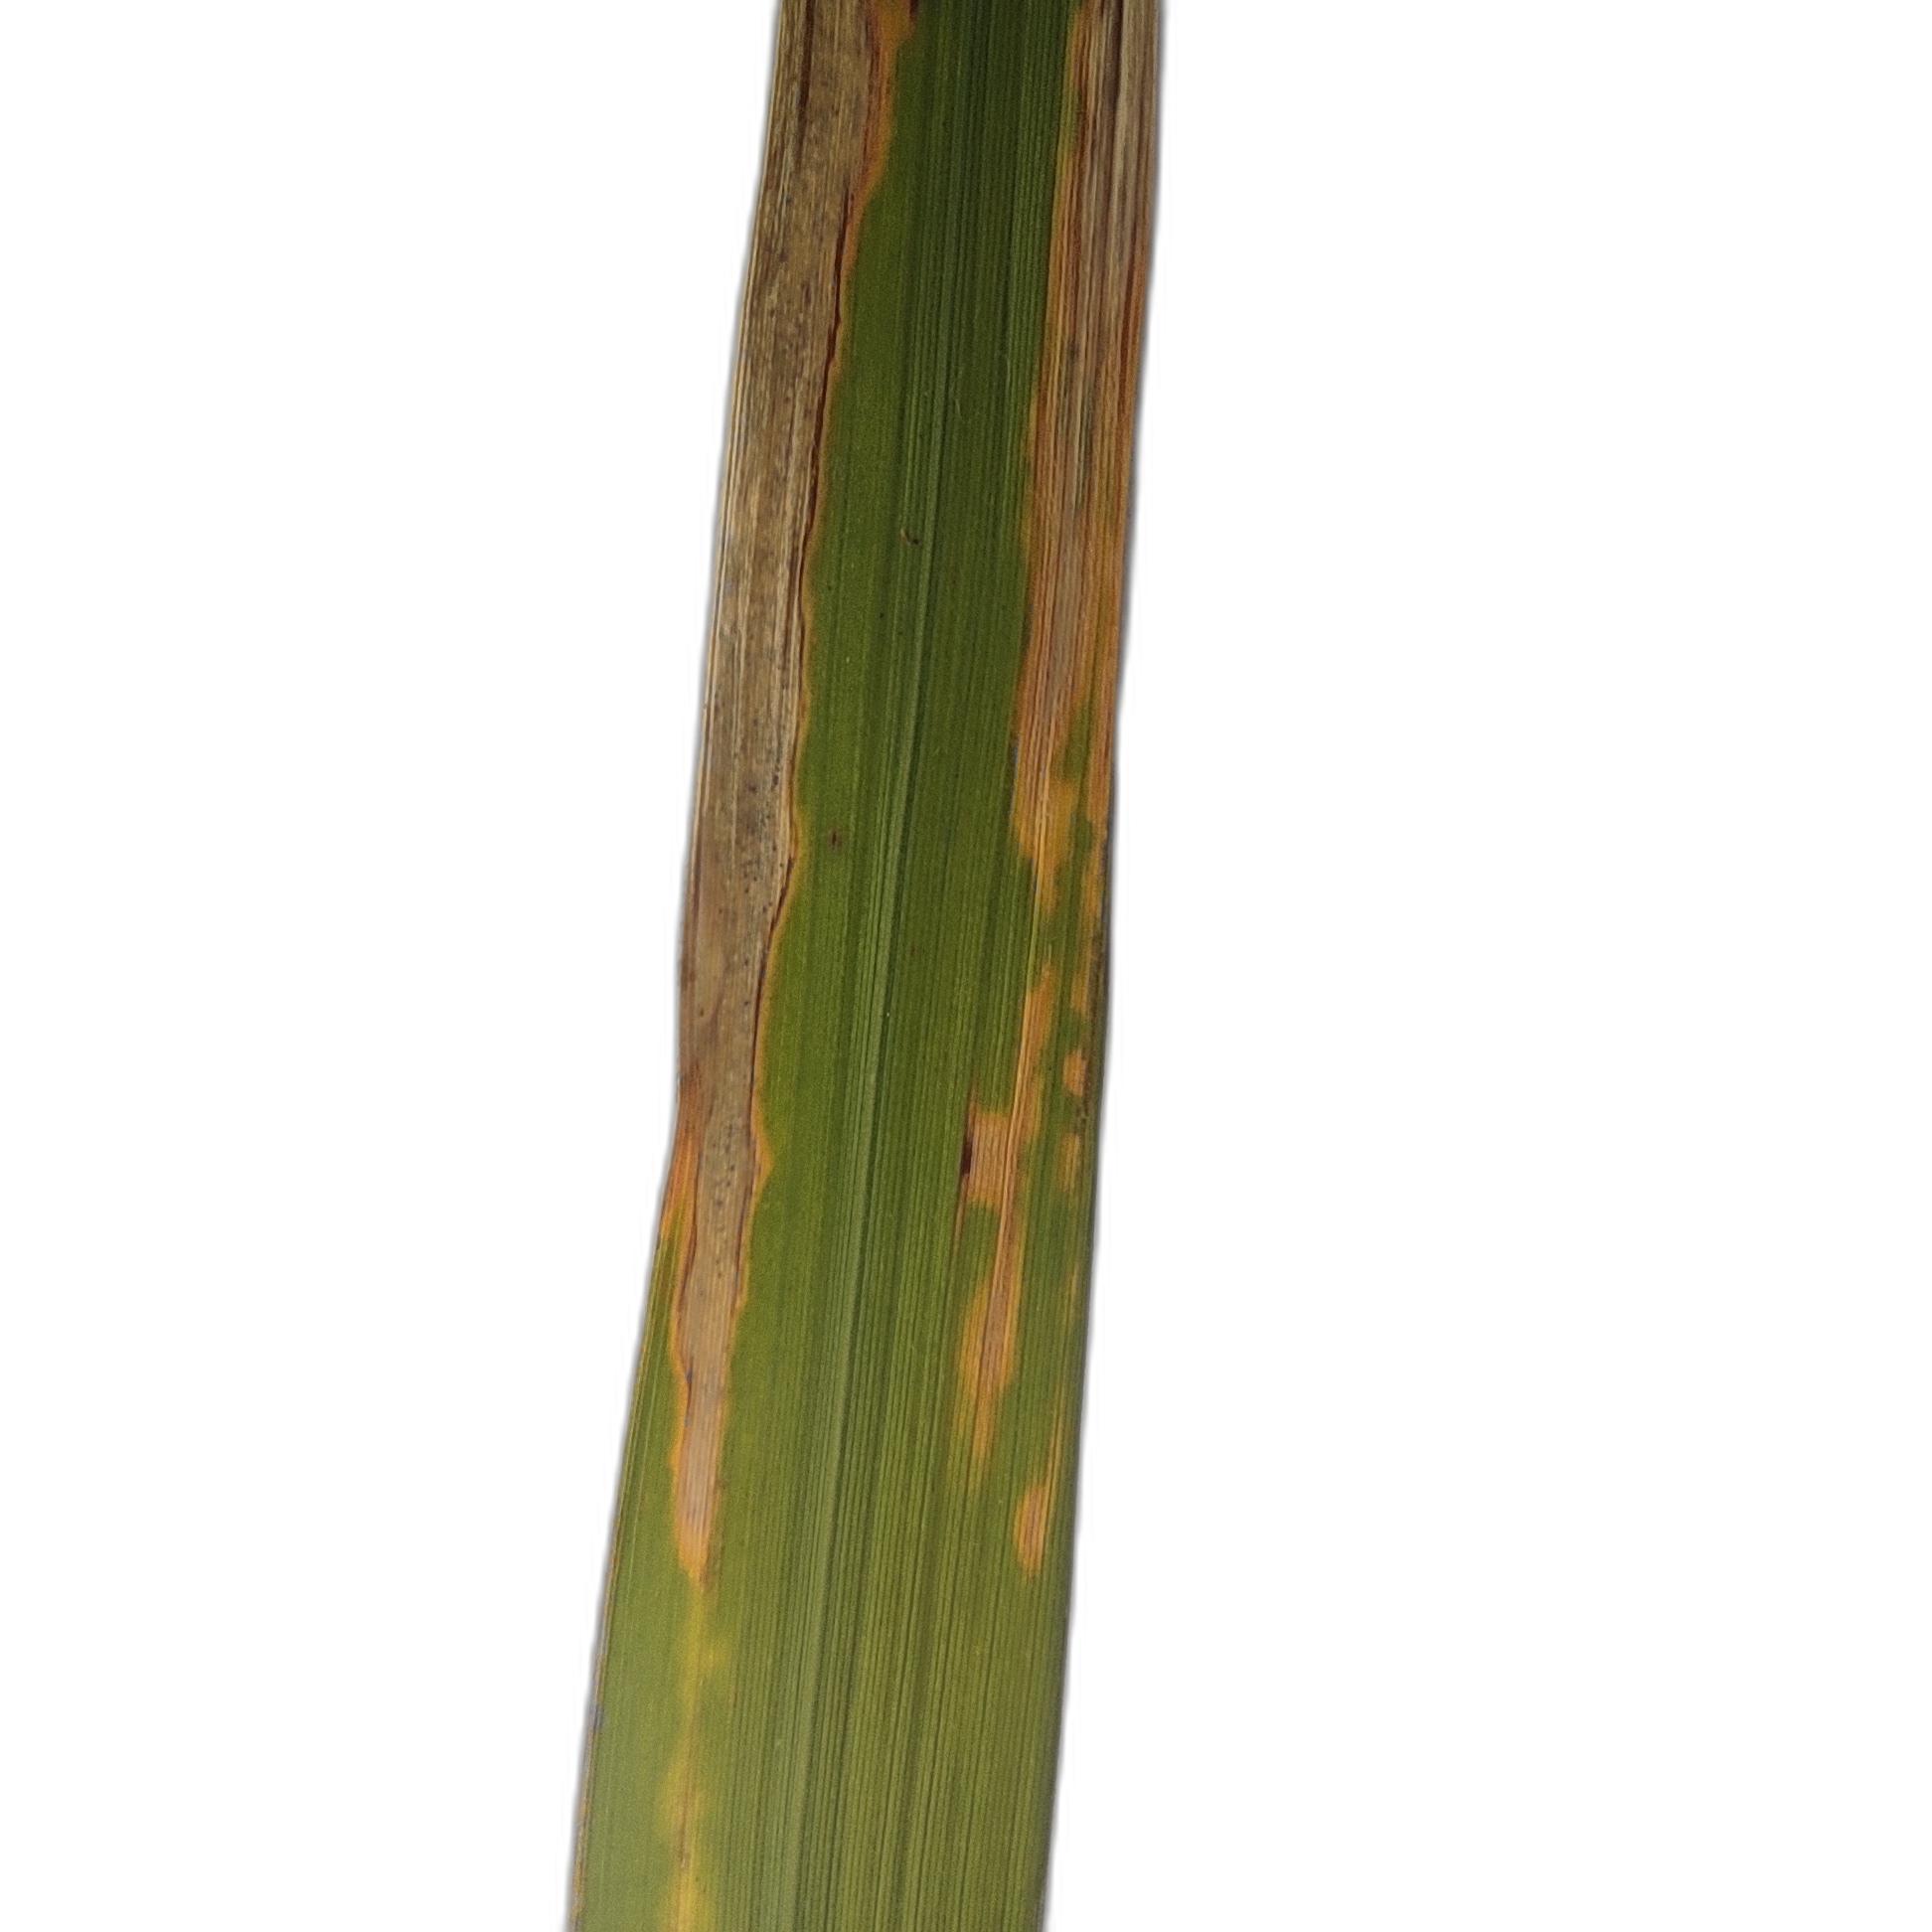
Label: Leaf Scald